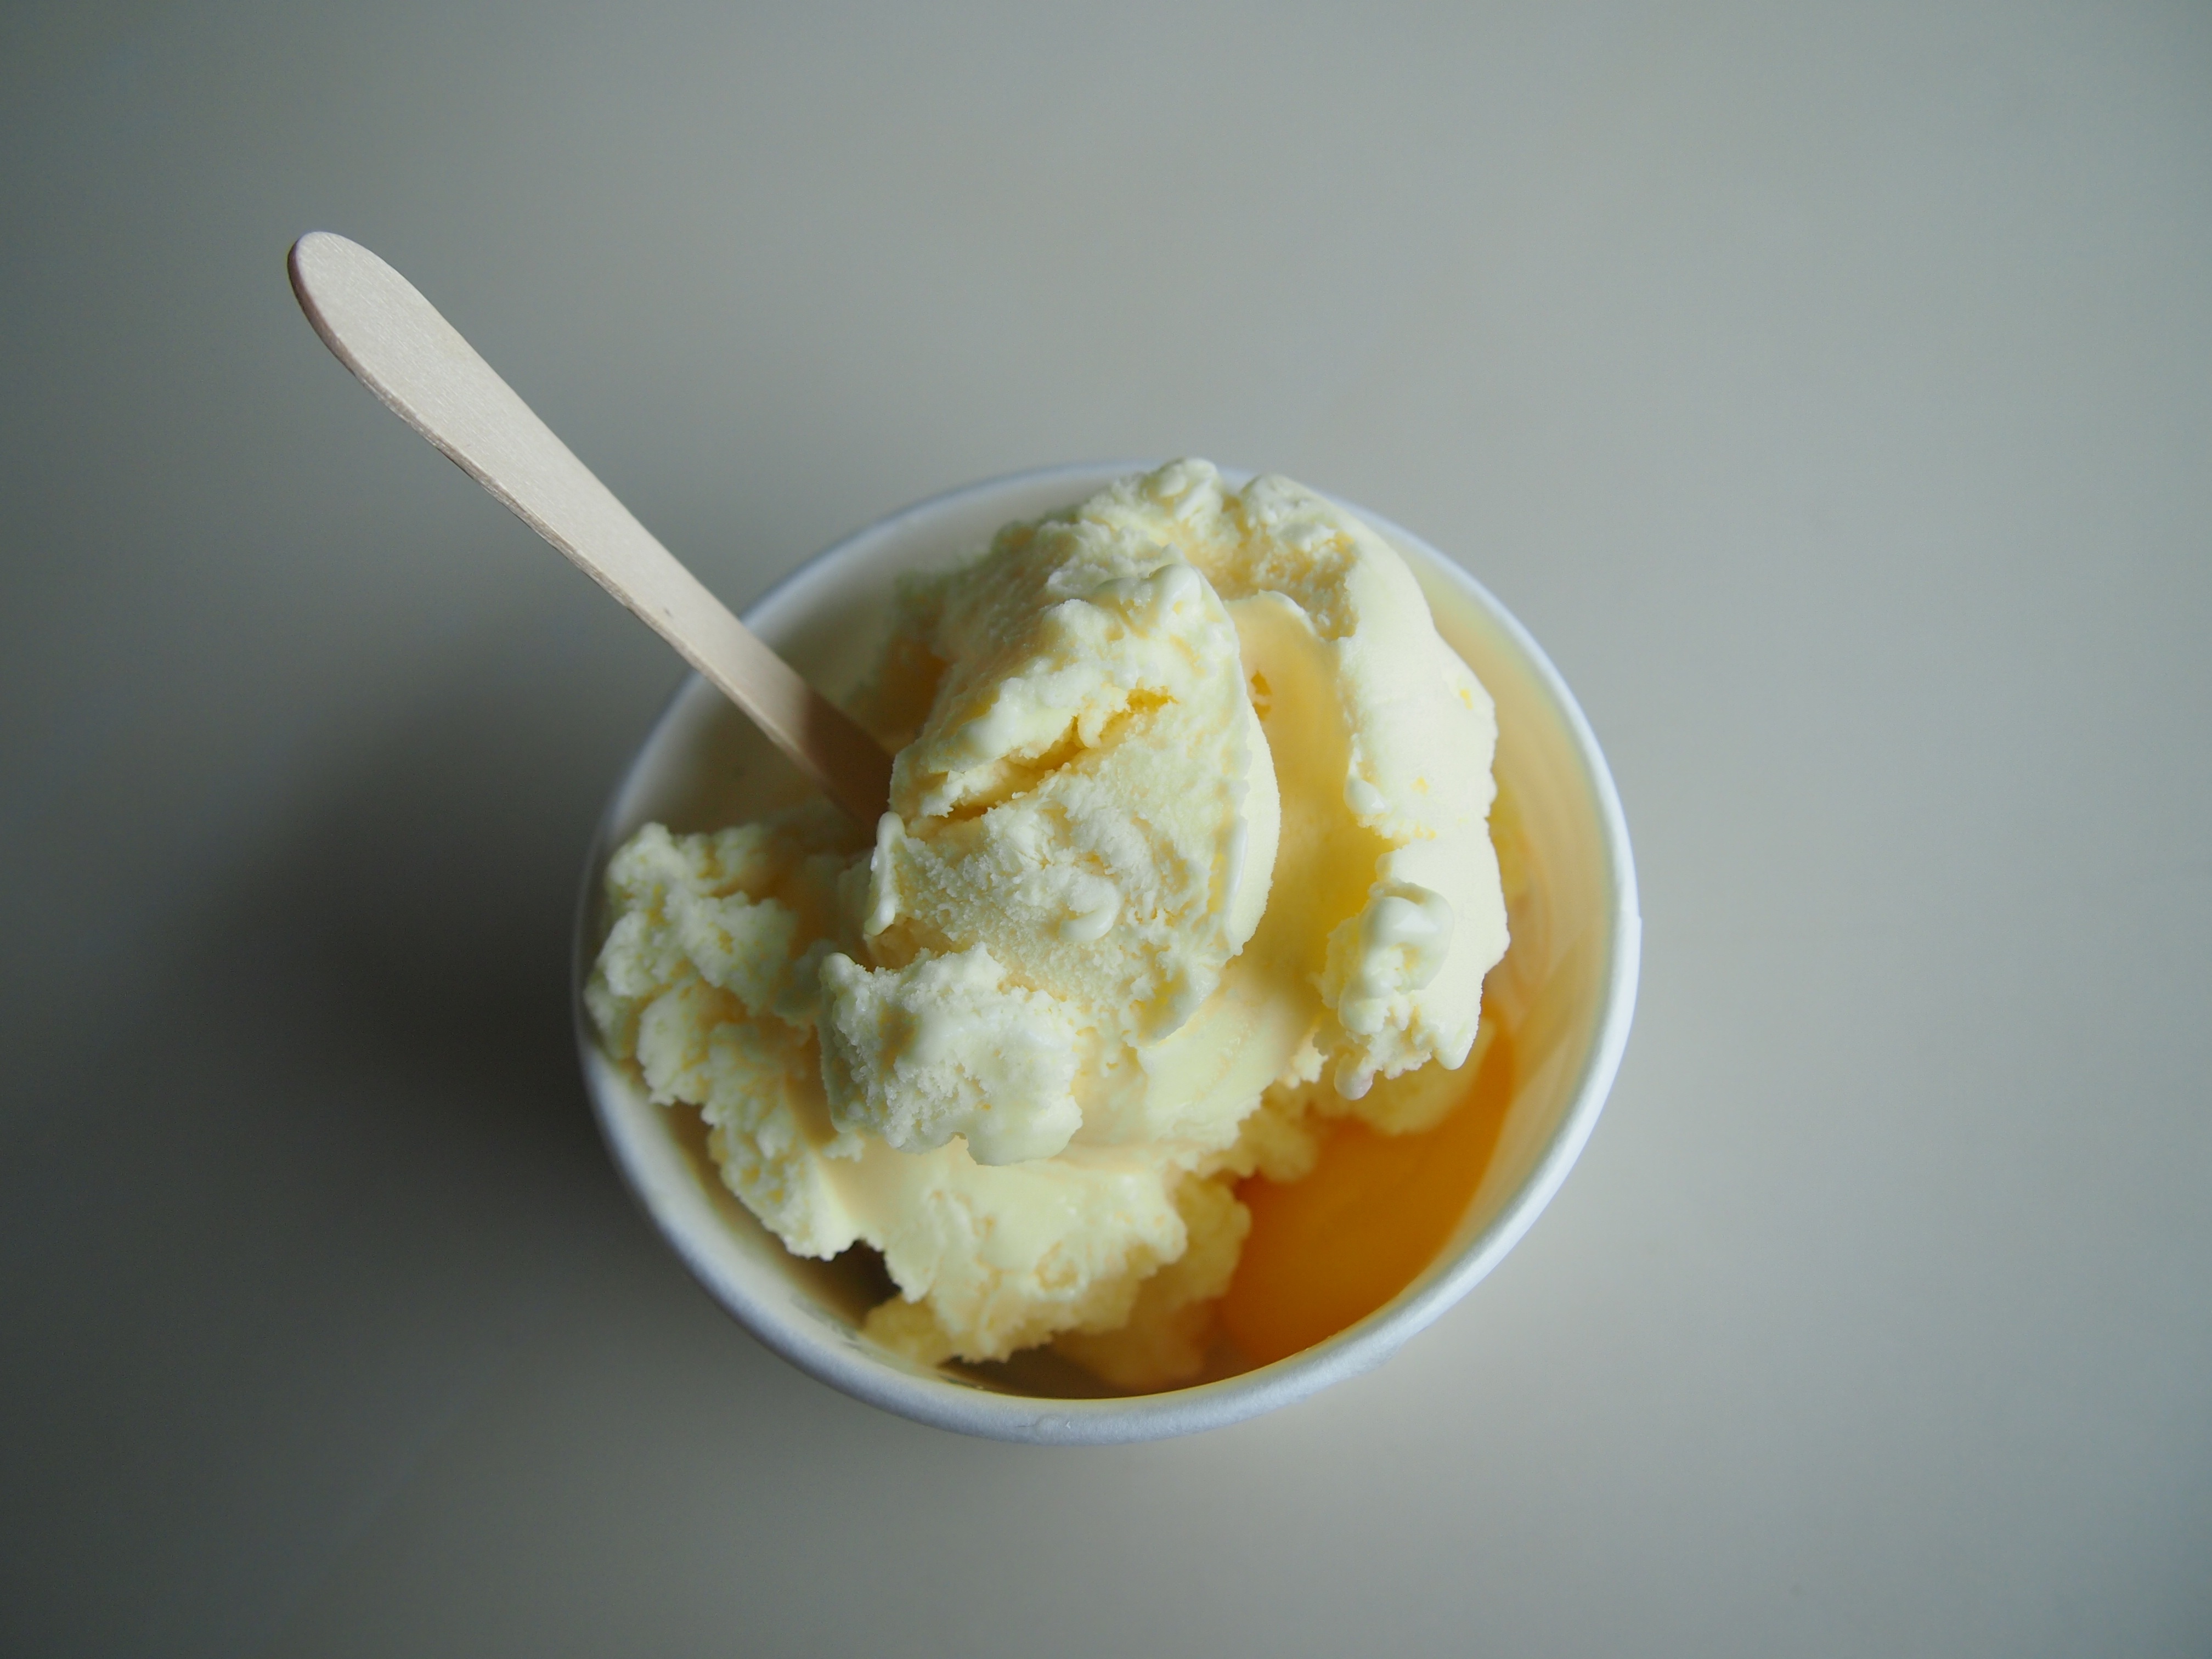
plant, fruit, dish, meal, food, produce, breakfast, ice cream, dessert, cream, dairy product, yolk, coconut, whipped cream, flavor, flowering plant, land plant, animal source foods, may see ice